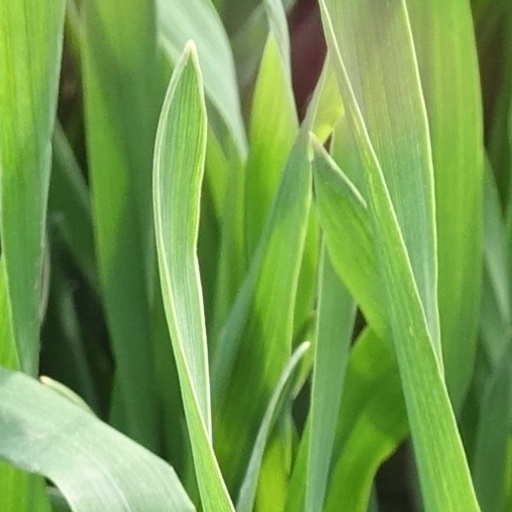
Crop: wheat